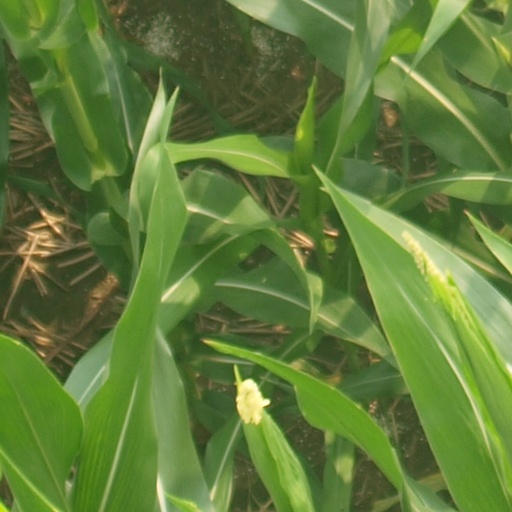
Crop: maize; corn